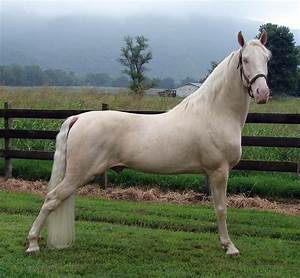
Label: cavallo